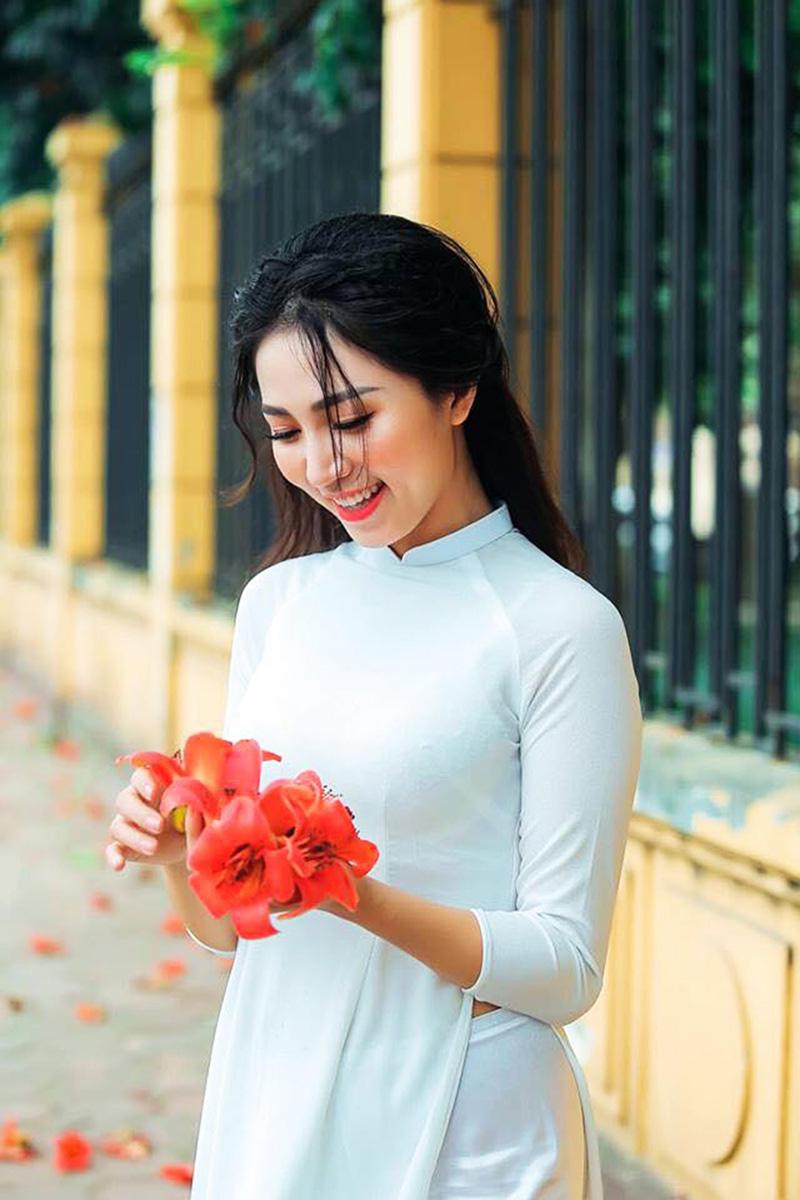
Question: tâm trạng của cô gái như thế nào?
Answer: tâm trạng của cô gái đang vui